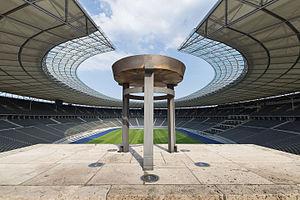
Vue de la «Porte Marathon» à l'intérieur du Stade olympique de Berlin Русский: Вид с «Марафонских ворот» на берлинский Олимпийский стадион Українська: Вигляд берлінського Олімпійського стадіону з «Марафонських воріт»